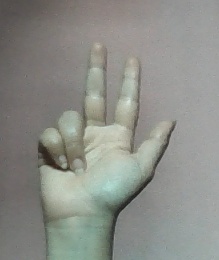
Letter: al